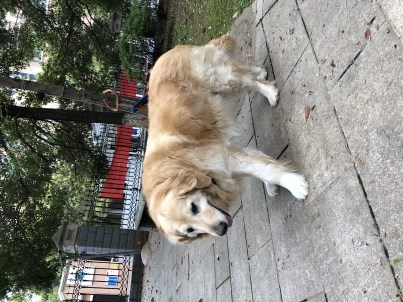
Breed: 5355-n000126-golden_retriever